Lincoln County War

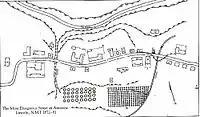
A map of Lincoln, New Mexico, as it appeared between 1872 and 1881

A large confrontation between the two forces occurred on the afternoon of July 15, 1878, when the Regulators were surrounded in Lincoln in two different positions; the McSween house and the Ellis store. Opposing them were the Dolan/Murphy/Seven Rivers cowboys. In the Ellis store were Scurlock, Bowdre, Middleton, Frank Coe, and several others. About 20 Mexican Regulators, commanded by Josefita Chavez, were also positioned around town. In the McSween house were Alex McSween and his wife Susan, Billy the Kid, Henry Brown, Jim French, Tom O'Folliard, Jose Chavez y Chavez, George Coe, and a dozen Mexican vaqueros.